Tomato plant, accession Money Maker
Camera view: tilt-top (135 deg); turntable rotation: 150 degrees
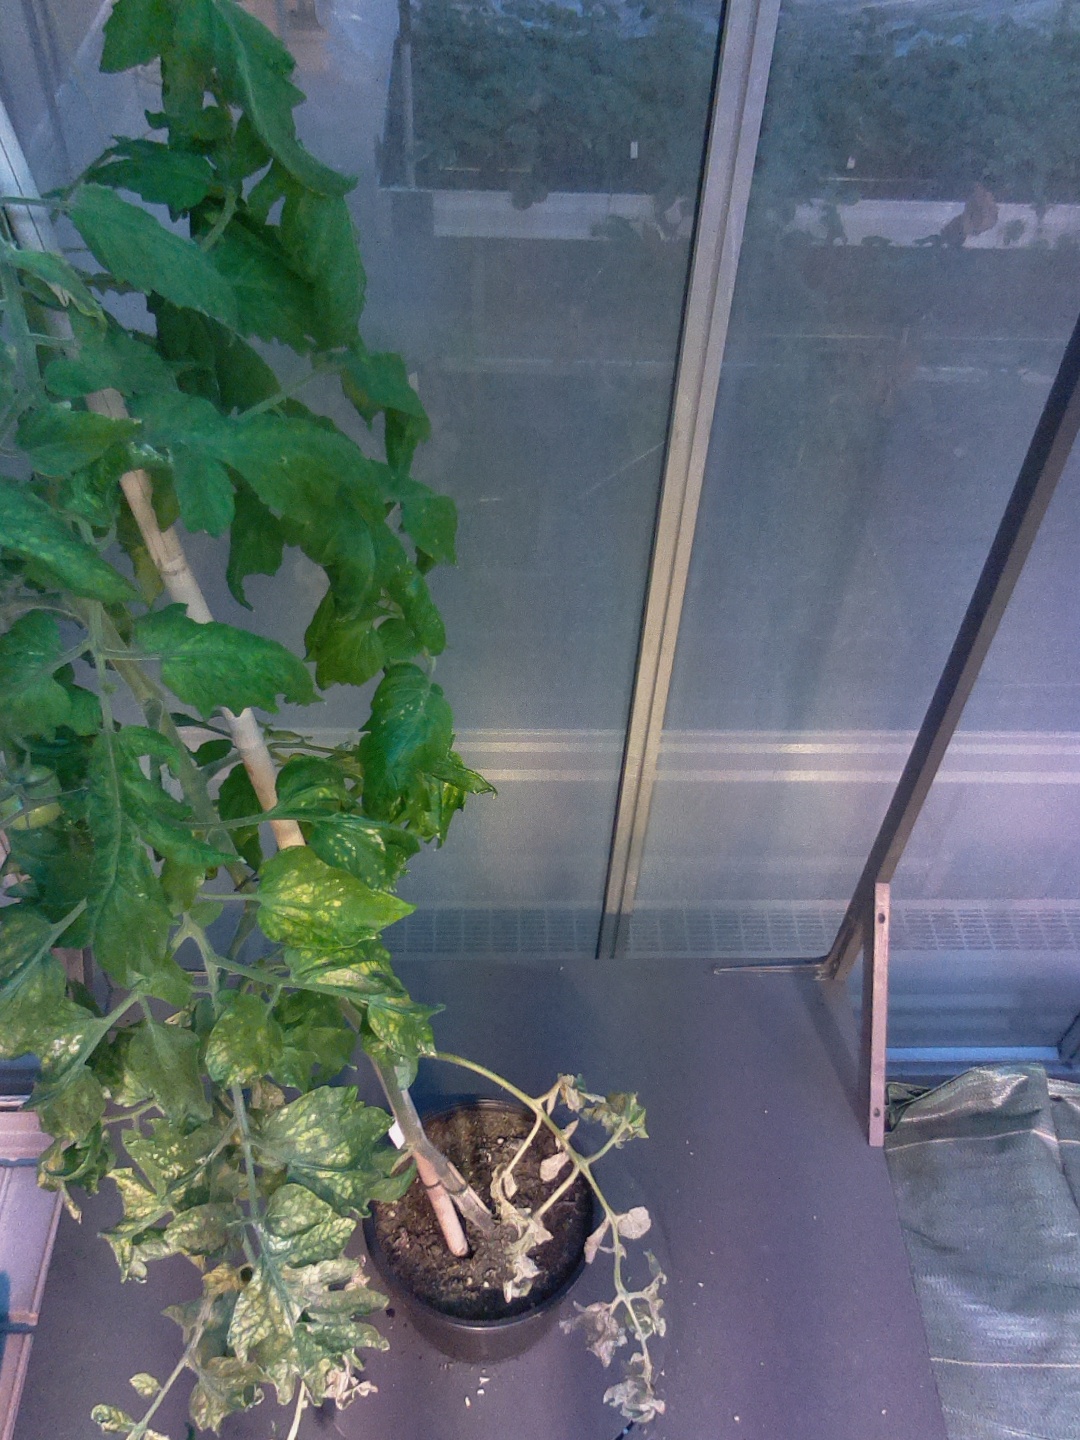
BBCH growth stage 71: 10%-20% of final fruit size